Hunter White

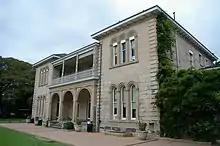
Fiona Edgecliff

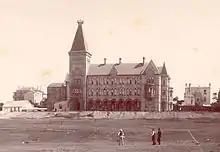
Newington College

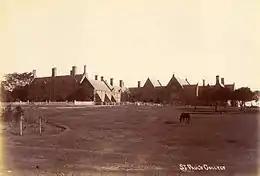
St Paul's College

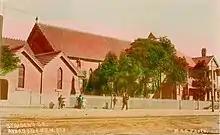
St Aidens Annandale

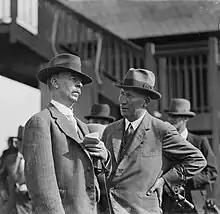
Hunter White and Frank Marsden at the races

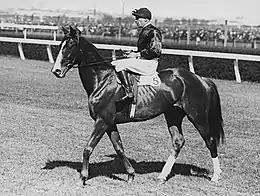
Rogilla 1933

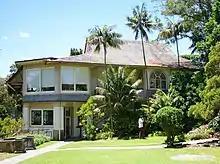
St Brigid's Double Bay

White was born at Woodlands, near Denman, New South Wales. He was the son of Henry Charles White and his first wife, Isabella Mary Ann (née Lowe). Woodlands, an historic stud and homestead, had been bought by White's grandfather, James White circa 1860 and passed in to his father's hands in 1868. White was tutored privately in the country and at Fiona, in Edgecliff, when his father rented the house as a Sydney residence. On 18 April 1875 White’s mother, Isabella, died suddenly after the birth of her sixth child. Whilst on holiday in Tasmania in 1877 his father married again. The White family moved from Woodlands to Havilah in 1879. The new Mrs White brought her two sisters to live at Havilah and subsequently bore Henry Charles White five children. The children of the first marriage became unsettled and the daughters were sent to school in France. Hunter White commenced at Newington College in 1883 during the presidency of the Rev Joseph Horner Fletcher and the last year of the headmastership of Joseph Coates. On enrolment at Newington his registration card says his previous education had been at Hutchins School in Hobart but the register of that school does not show White as a student. He was a candidate admitted to matriculation in the Lent term of 1886 after which he went up to the University and was a resident of St Paul's College, University of Sydney. He stayed up at the University until 1889 although at the time of his death "The Pauline", the magazine of his college, didn’t mention his academic record but spoke of White coming from “one of the wealthiest and most influential pastoral families in the state.”